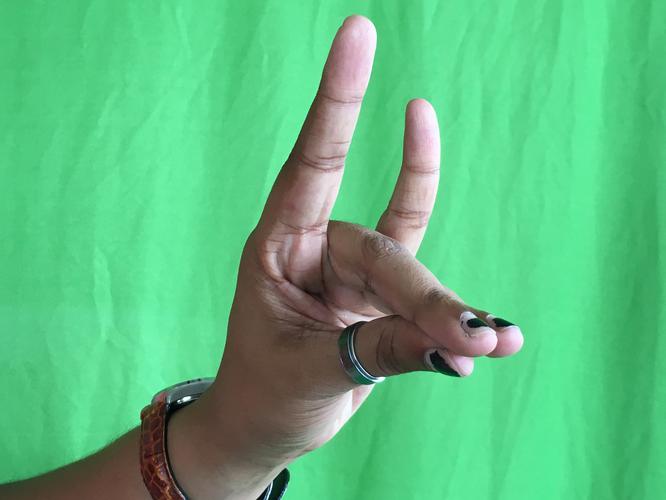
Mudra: Simhamukham
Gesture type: single_hand